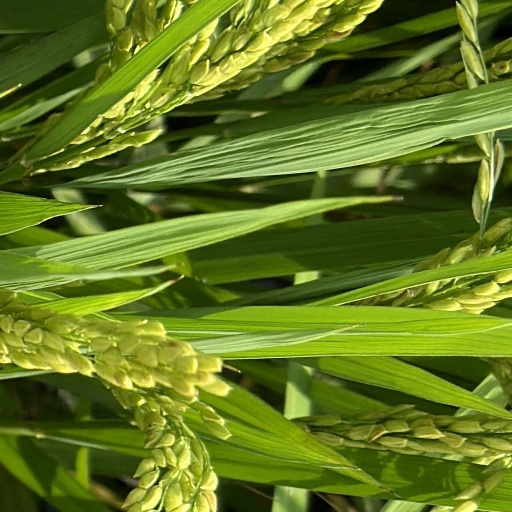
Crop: rice